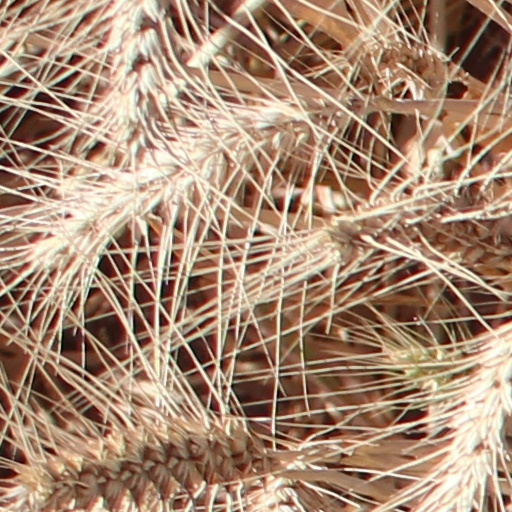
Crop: wheat